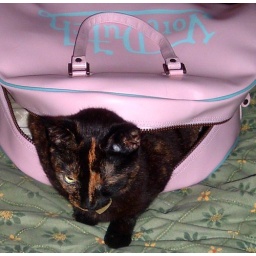
Samira has taken to sleeping in my Von Dutch bowler bag when it is not in use.